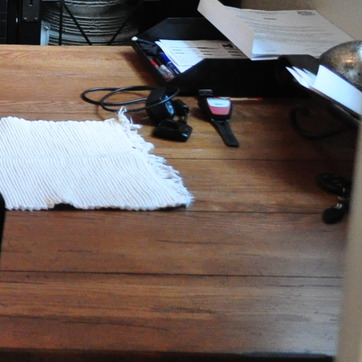
Material: fabric